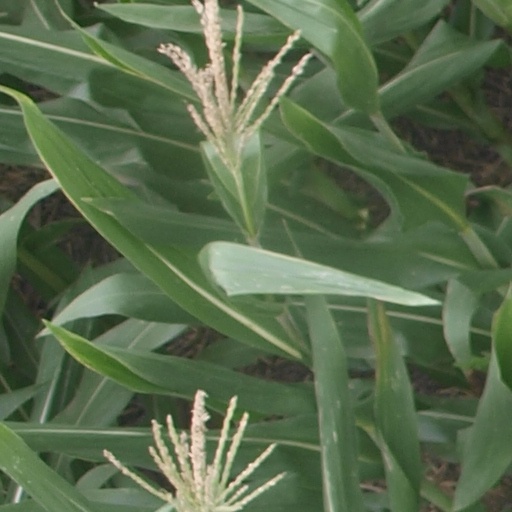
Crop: maize; corn